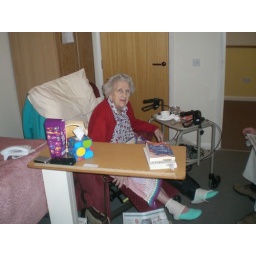
Mum-Mum in her powered chair with table and walker near at hand.